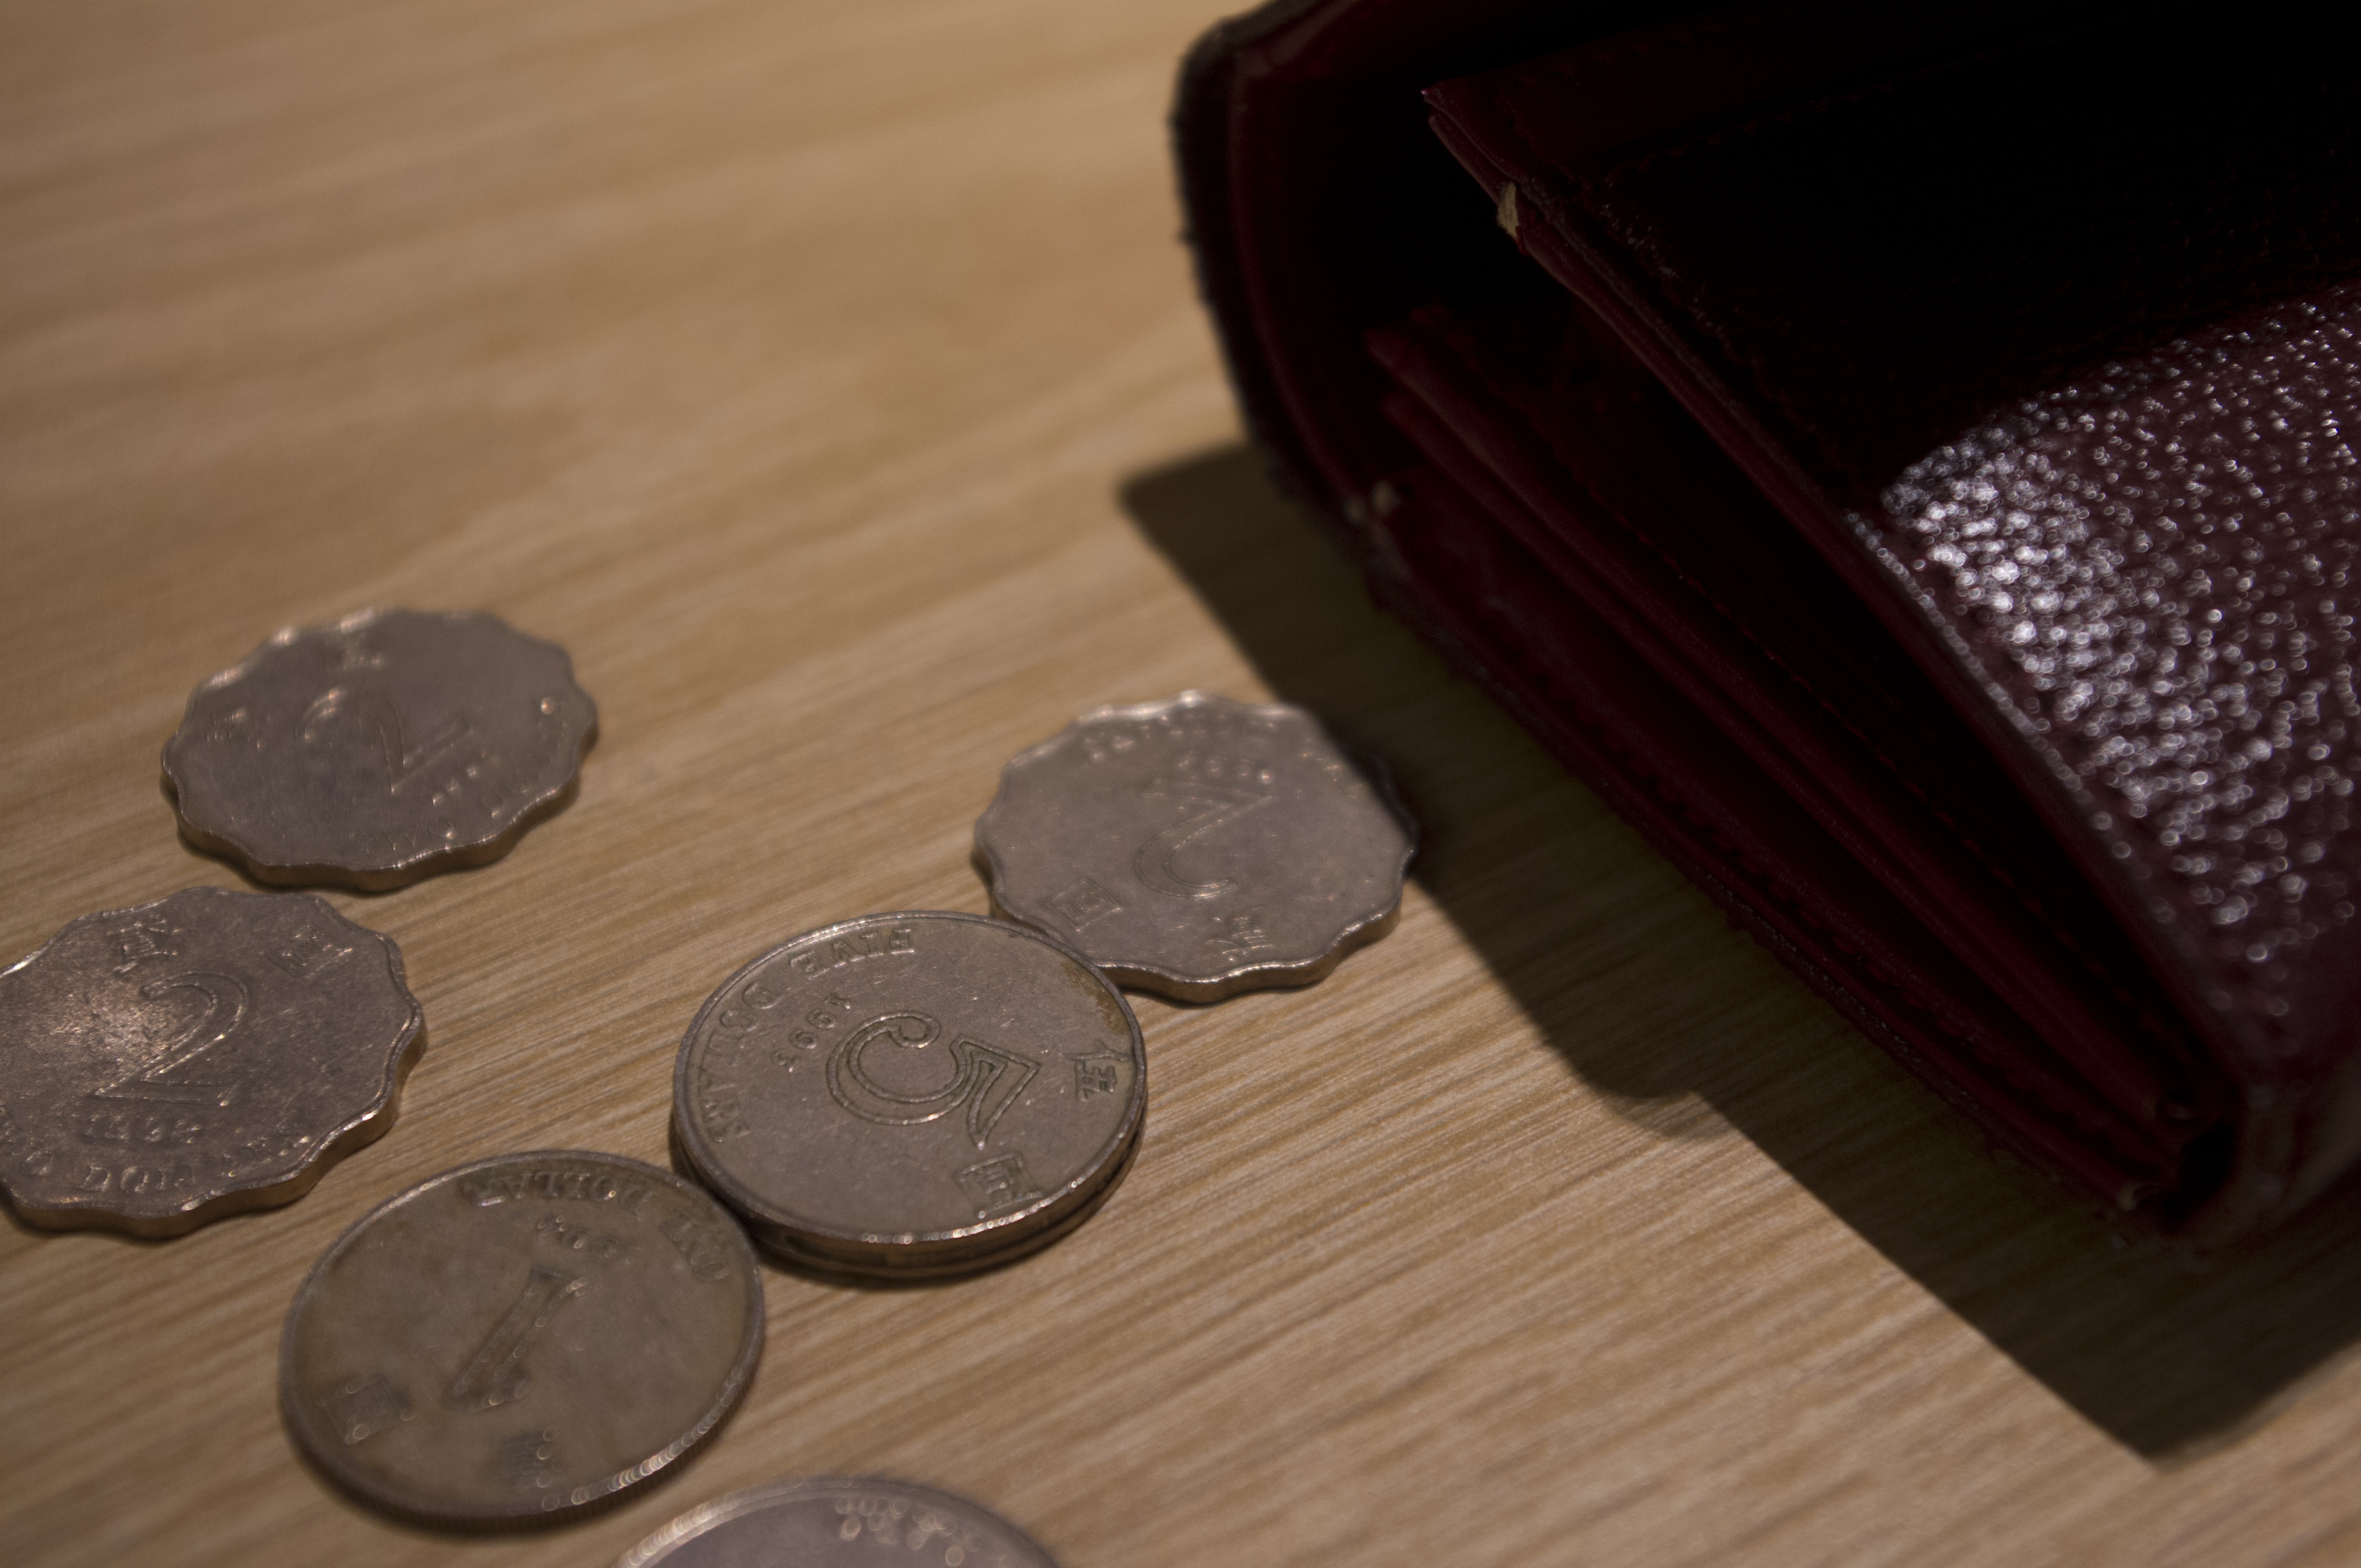
money, hk, purse, currency, coin, small change